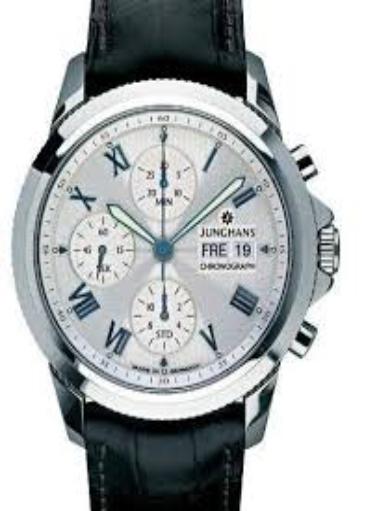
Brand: junghans
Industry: Electronic